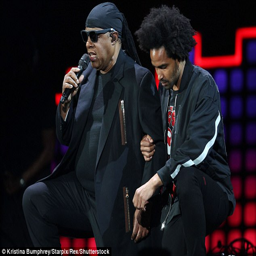
rhythm and blues artist joined in the debate on saturday , taking a knee at his concert